HOSA (organization)

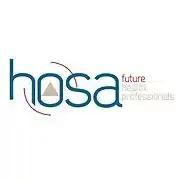

HOSA – Future Health Professionals, formerly known as Health Occupations Students of America (HOSA), is an international career and technical student organization endorsed by the U.S. Department of Education and the Health Science Technology Education Division of ACTE. HOSA is composed of middle school, secondary, and post-secondary/collegiate students, along with professionals, alumni, and honorary members. It is headquartered in Southlake, Texas, and is the largest student organization that prepares students to enter healthcare and similar fields, with membership in the United States, U.S. Territories, Canada, China, South Korea, and Mexico.